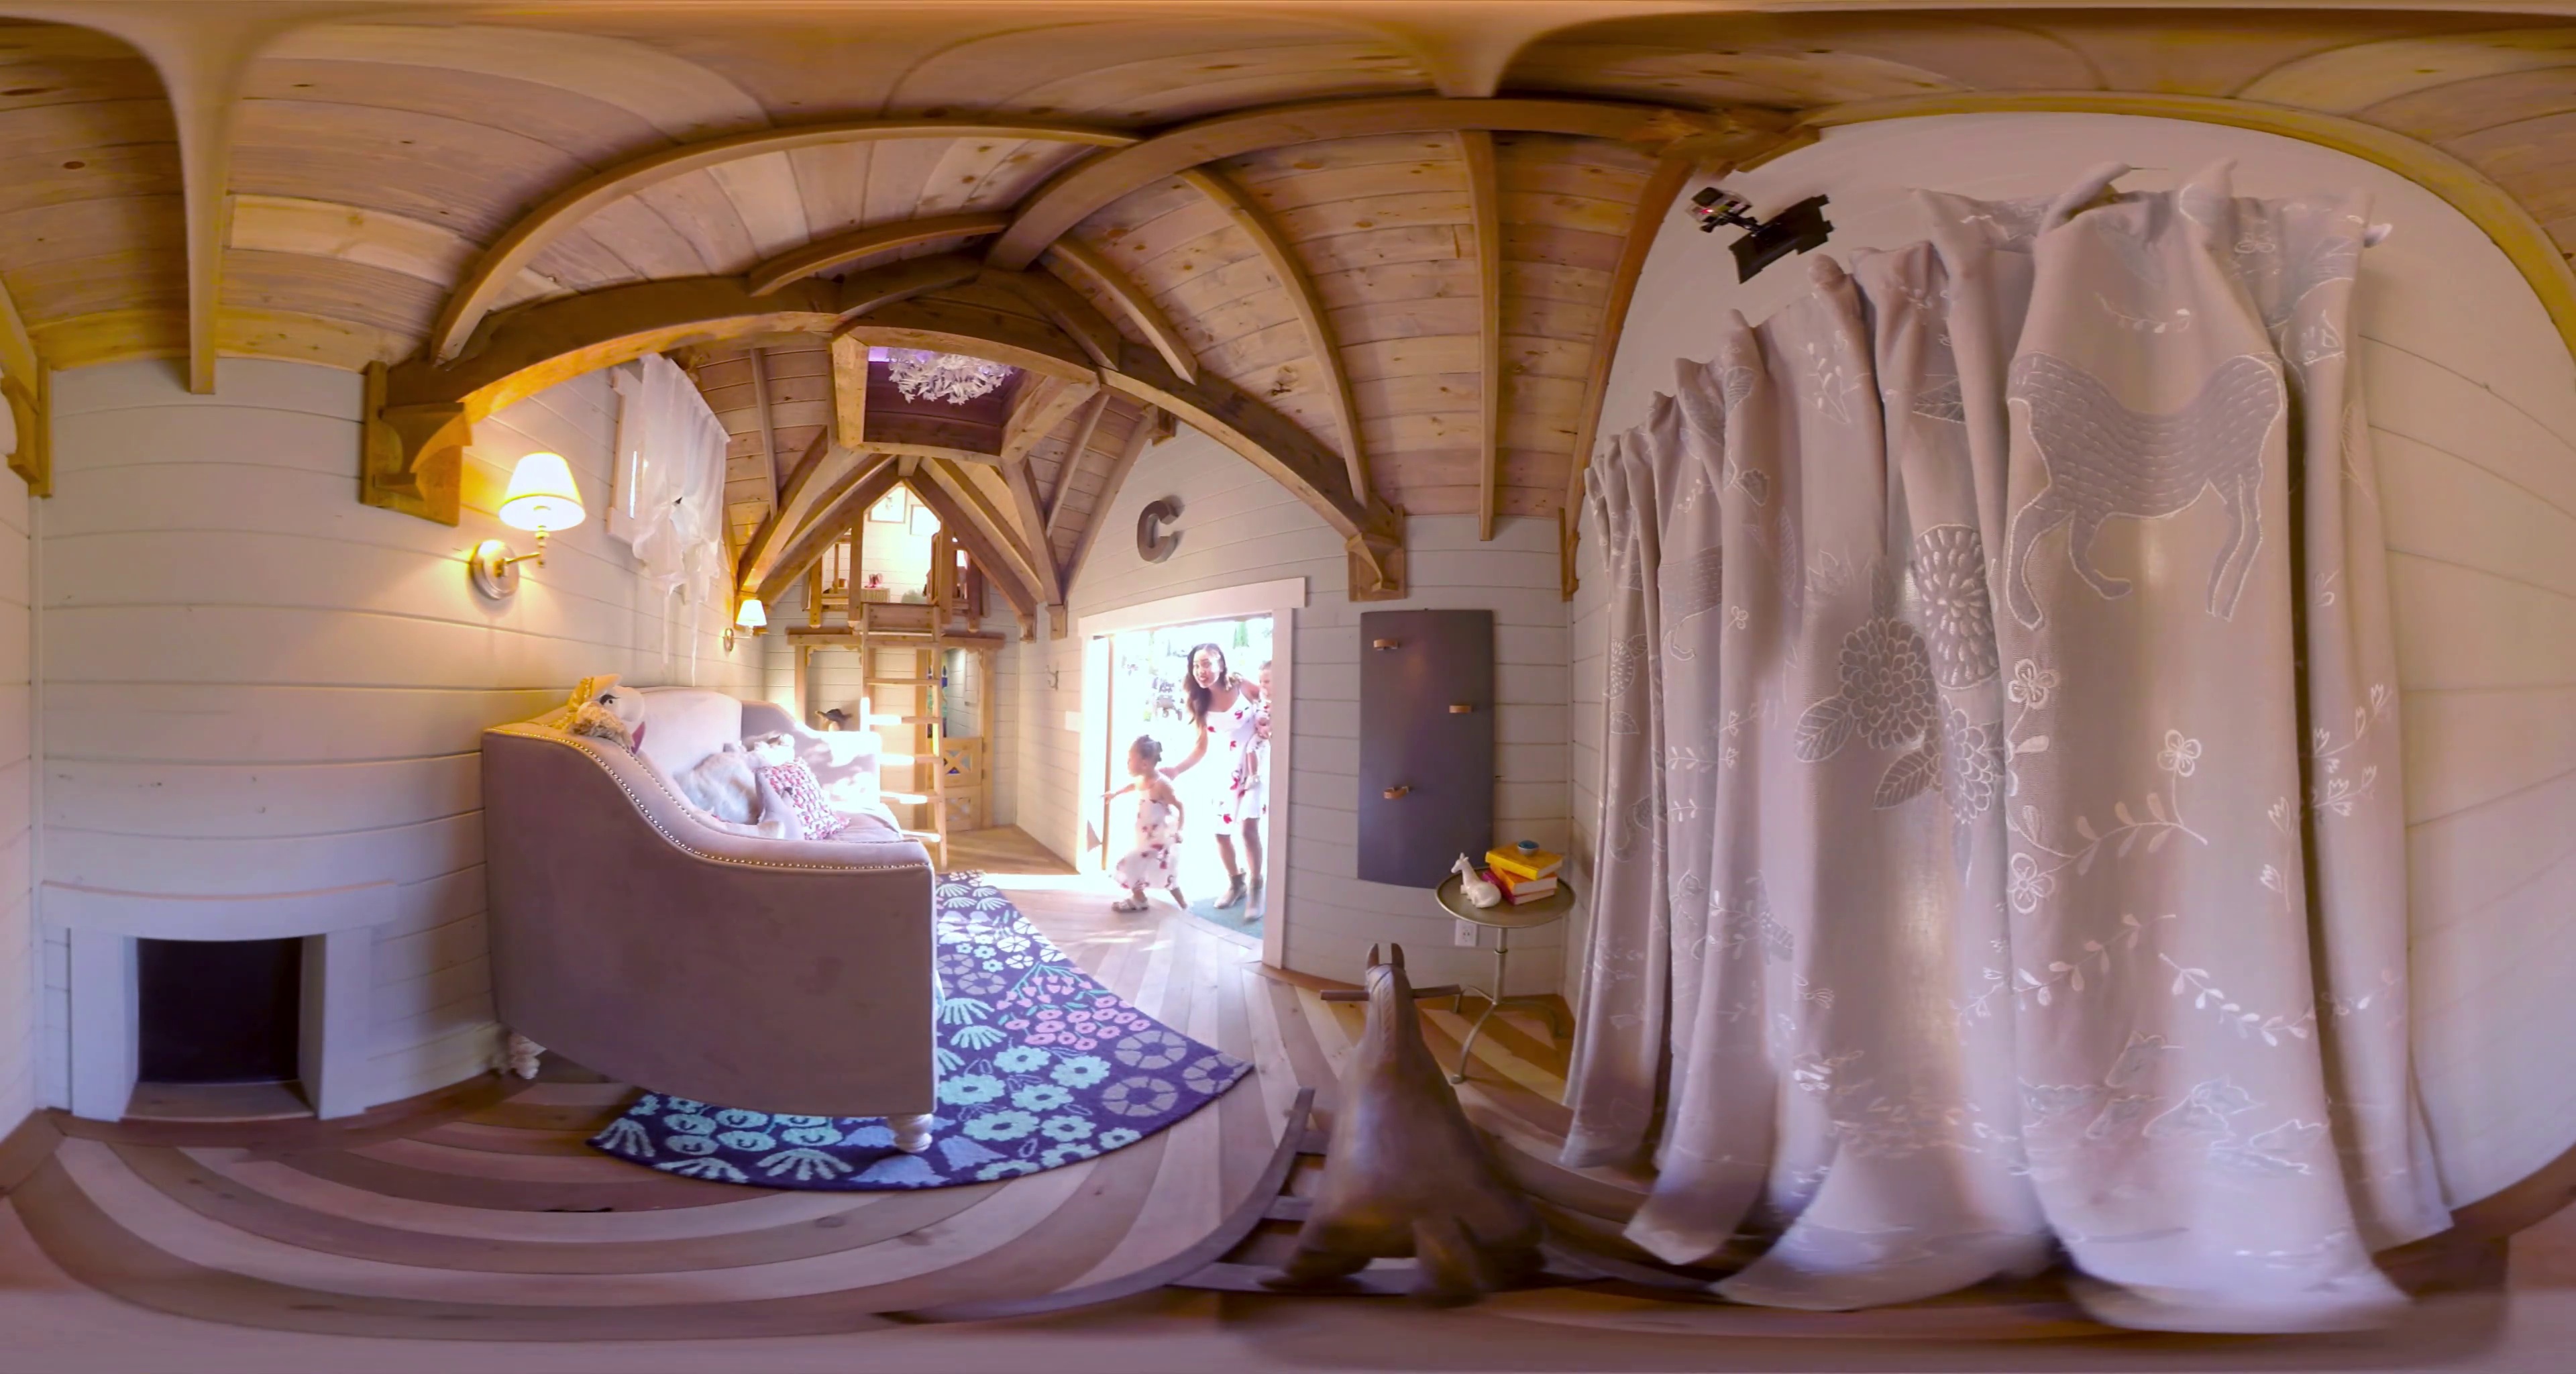
Referred object: Sofa facing the door

Referred object: turn left to find the sofa

Referred object: the small round side table opposite the sofa